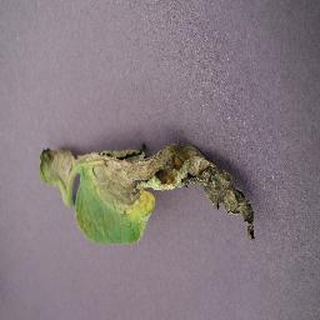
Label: tomato_late_blight